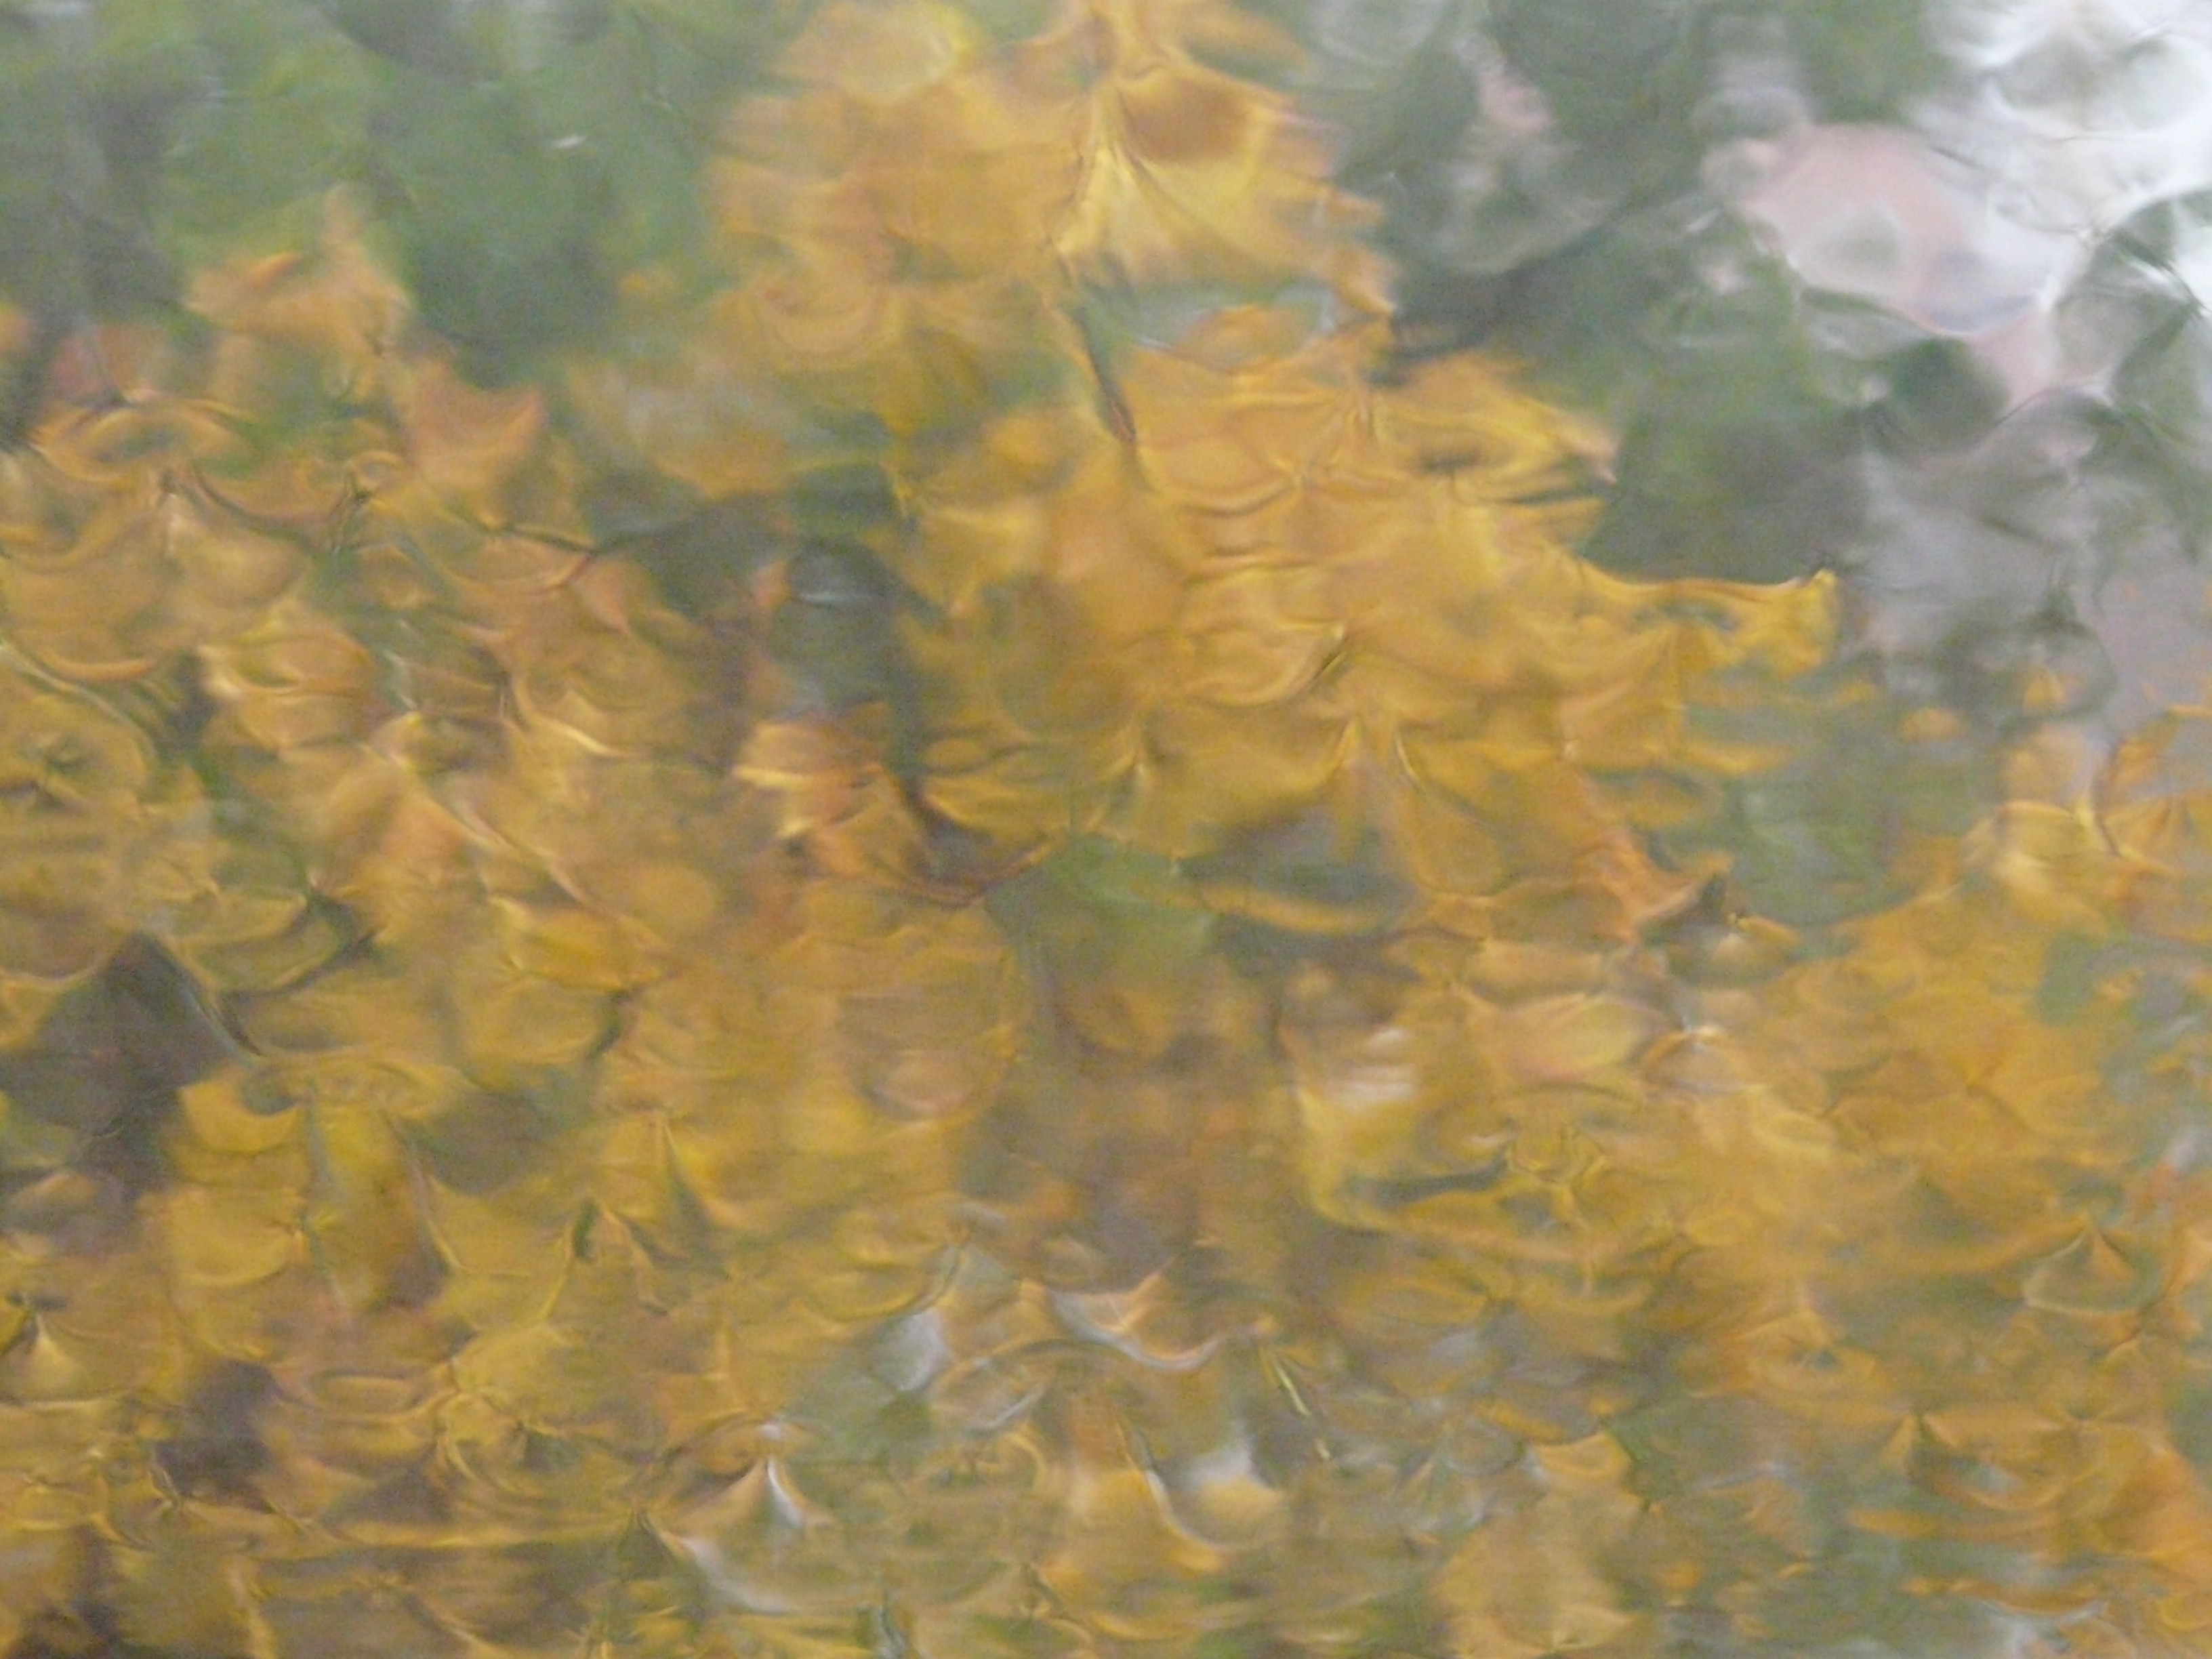
tree, plant, sunlight, texture, rain, leaf, flower, window, glass, wet, barren, pattern, green, autumn, yellow, flora, painting, sad, grey, background, blurry, disc, trist, slurry, flowering plant, bad weather, land plant